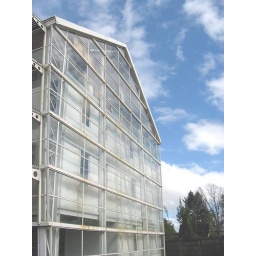
people who live in glass houses